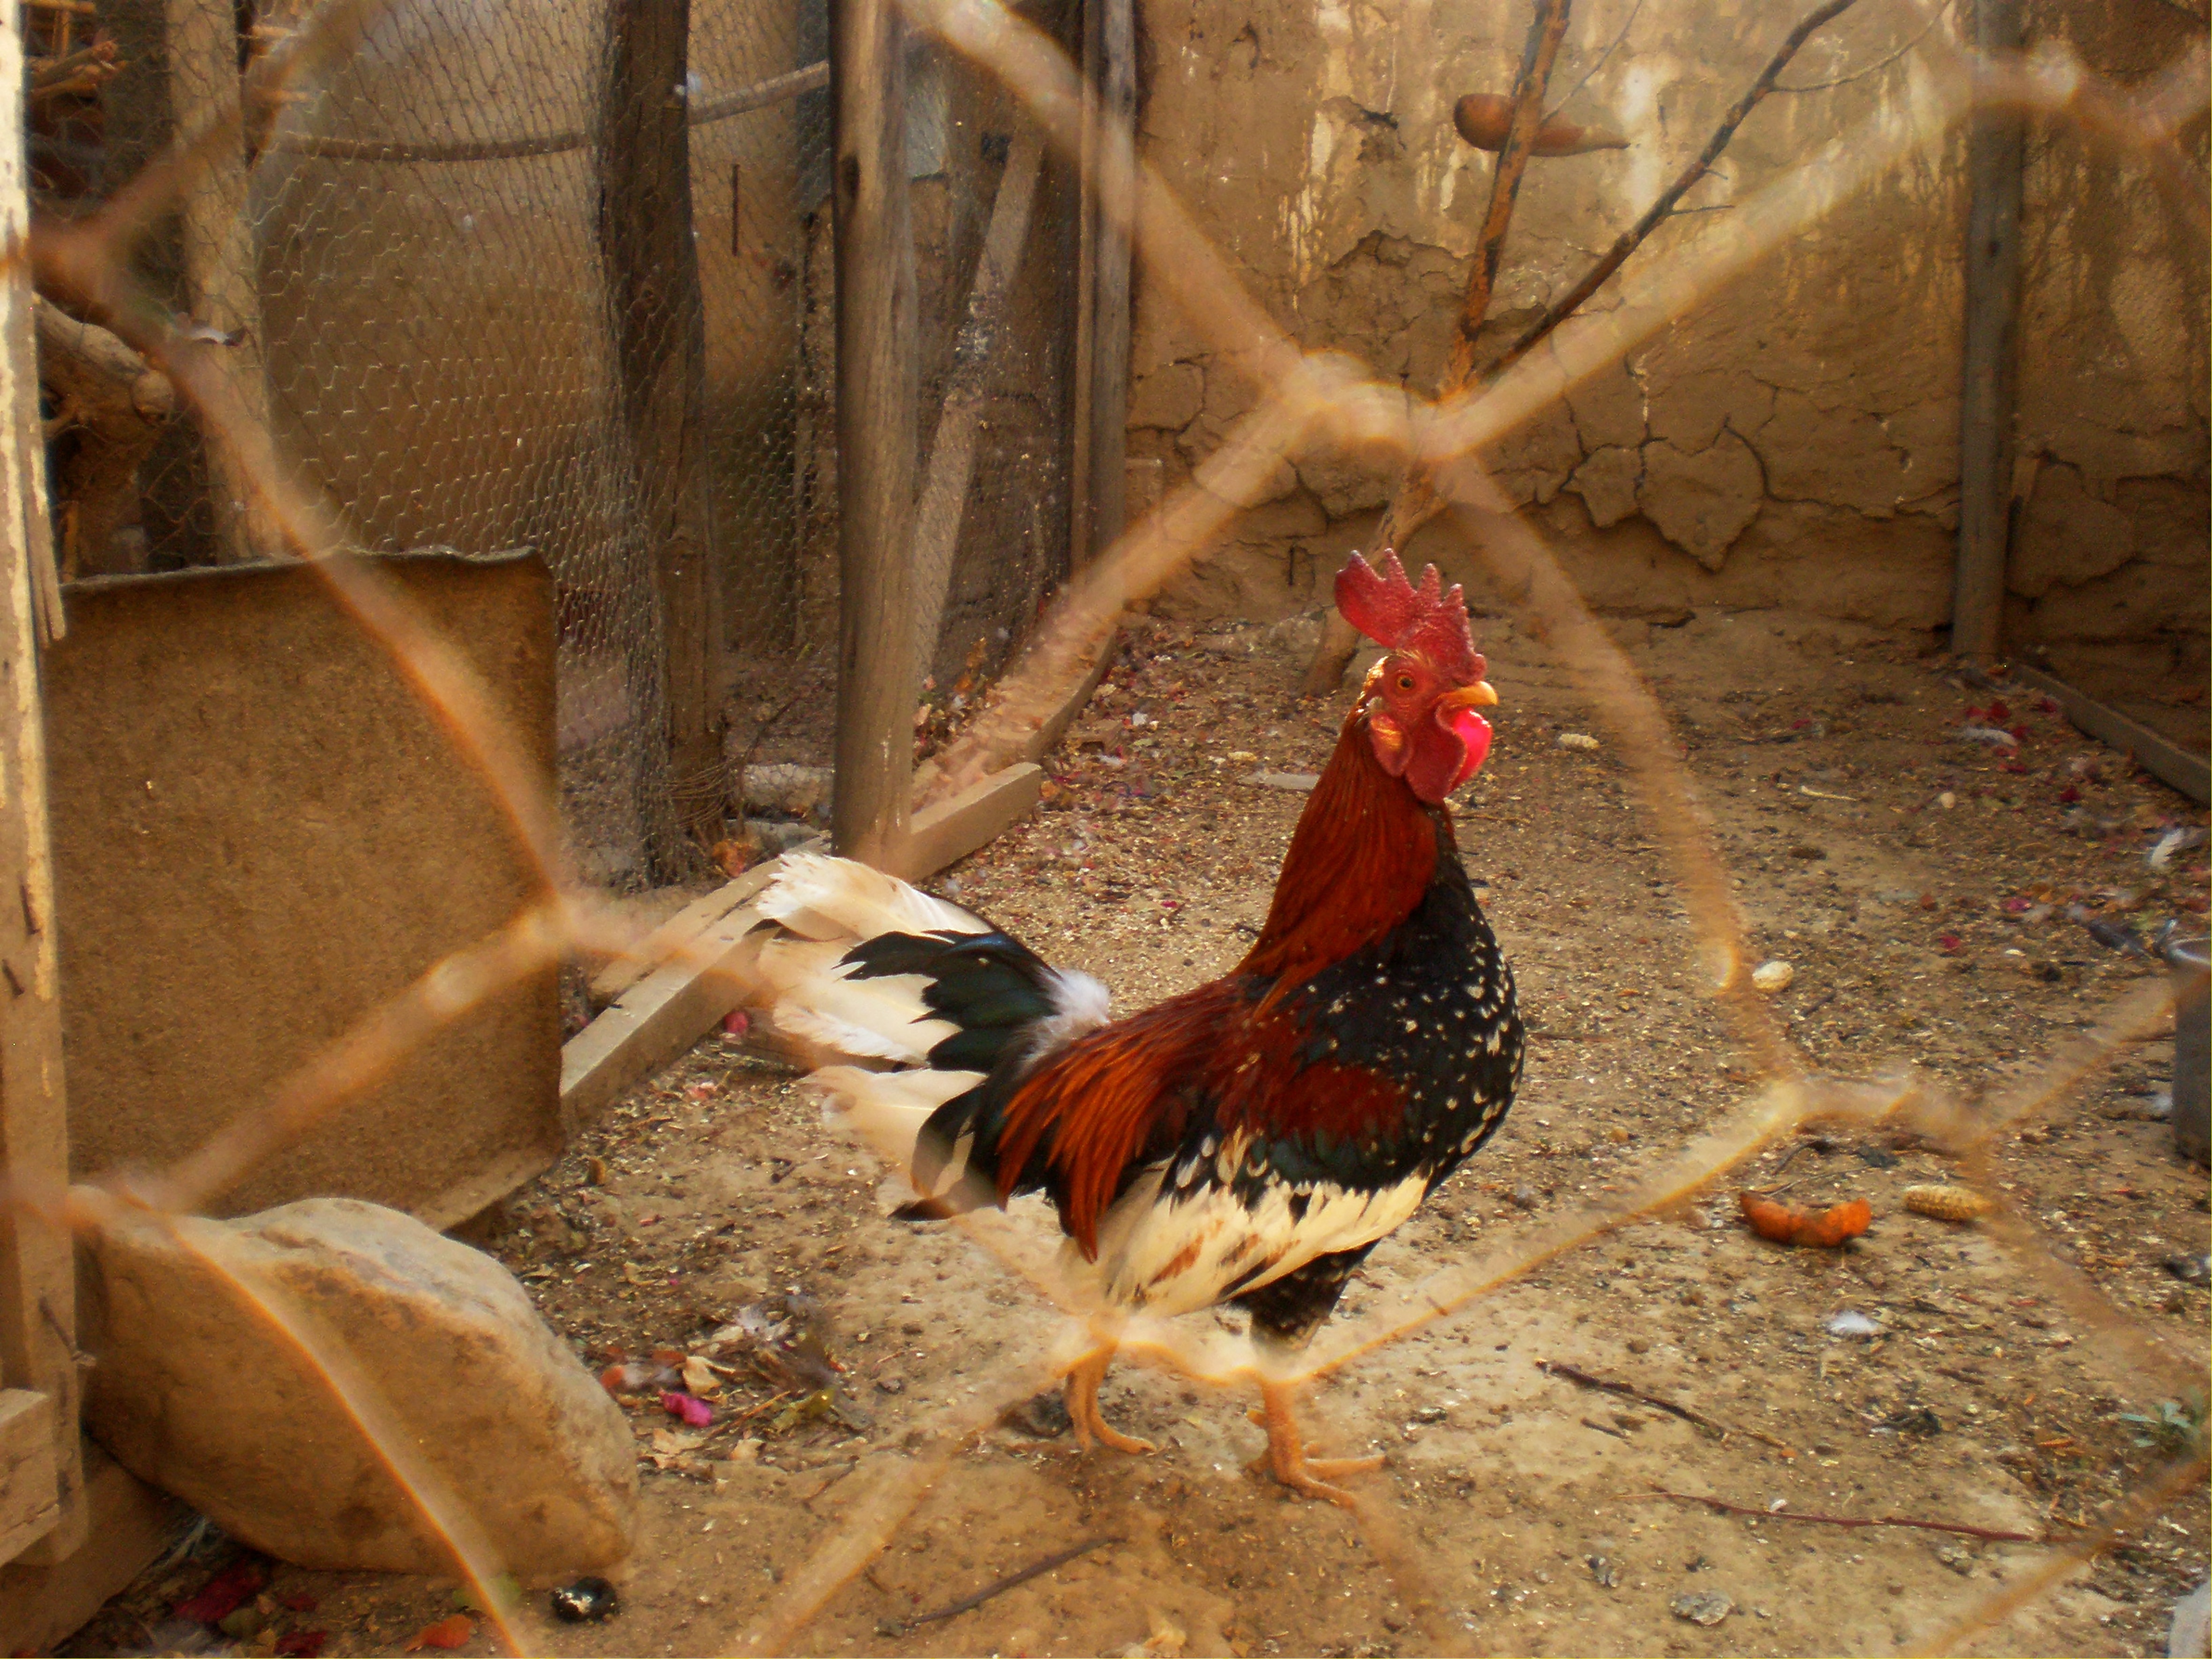
bird, fence, animal, zoo, chicken, fauna, rooster, galliformes, phasianidae